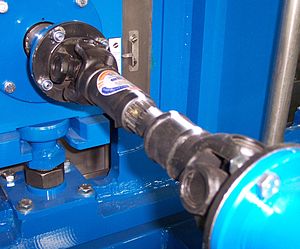
Kardanaksel
Kardanaksel
En kardanaksel er en aksel til kraftoverføring, som er forsynet med kardankryds. Kardanaksler forekommer bl.a. i biler med baghjulstræk og frontmotor, men også i forskellige påhængskøretøjer til traktorer.